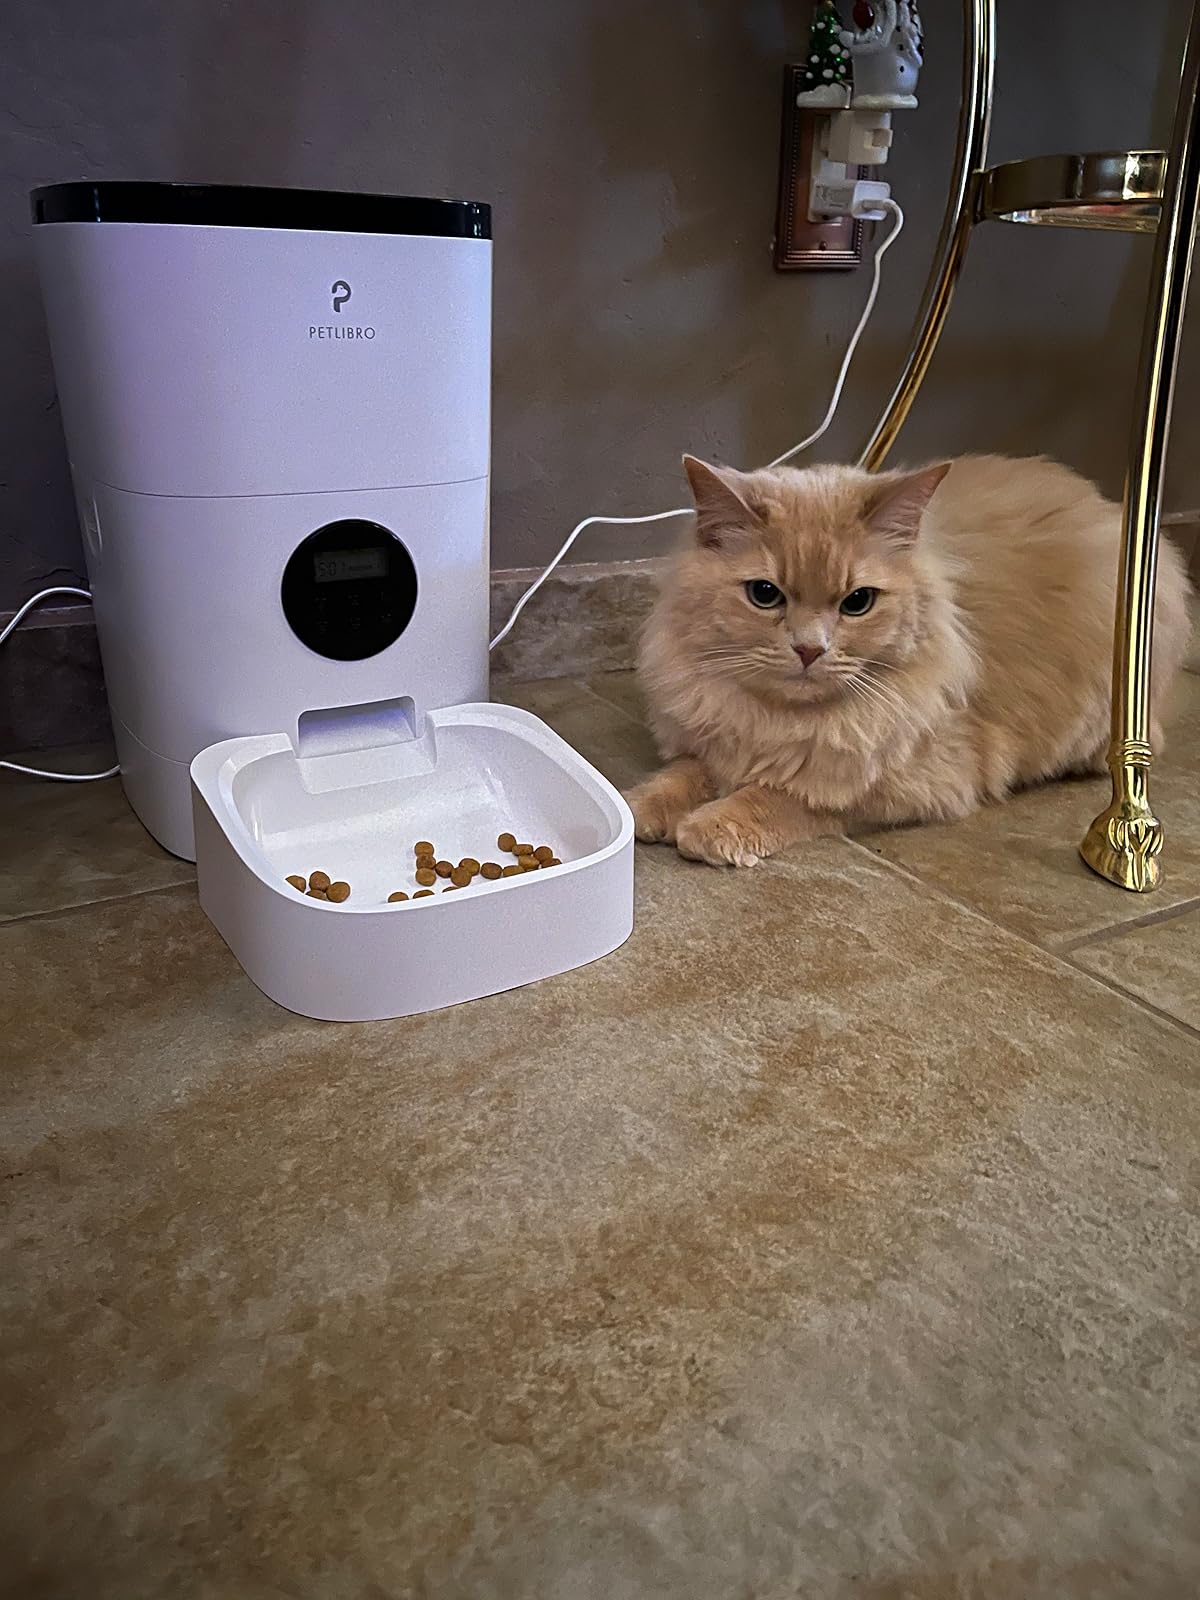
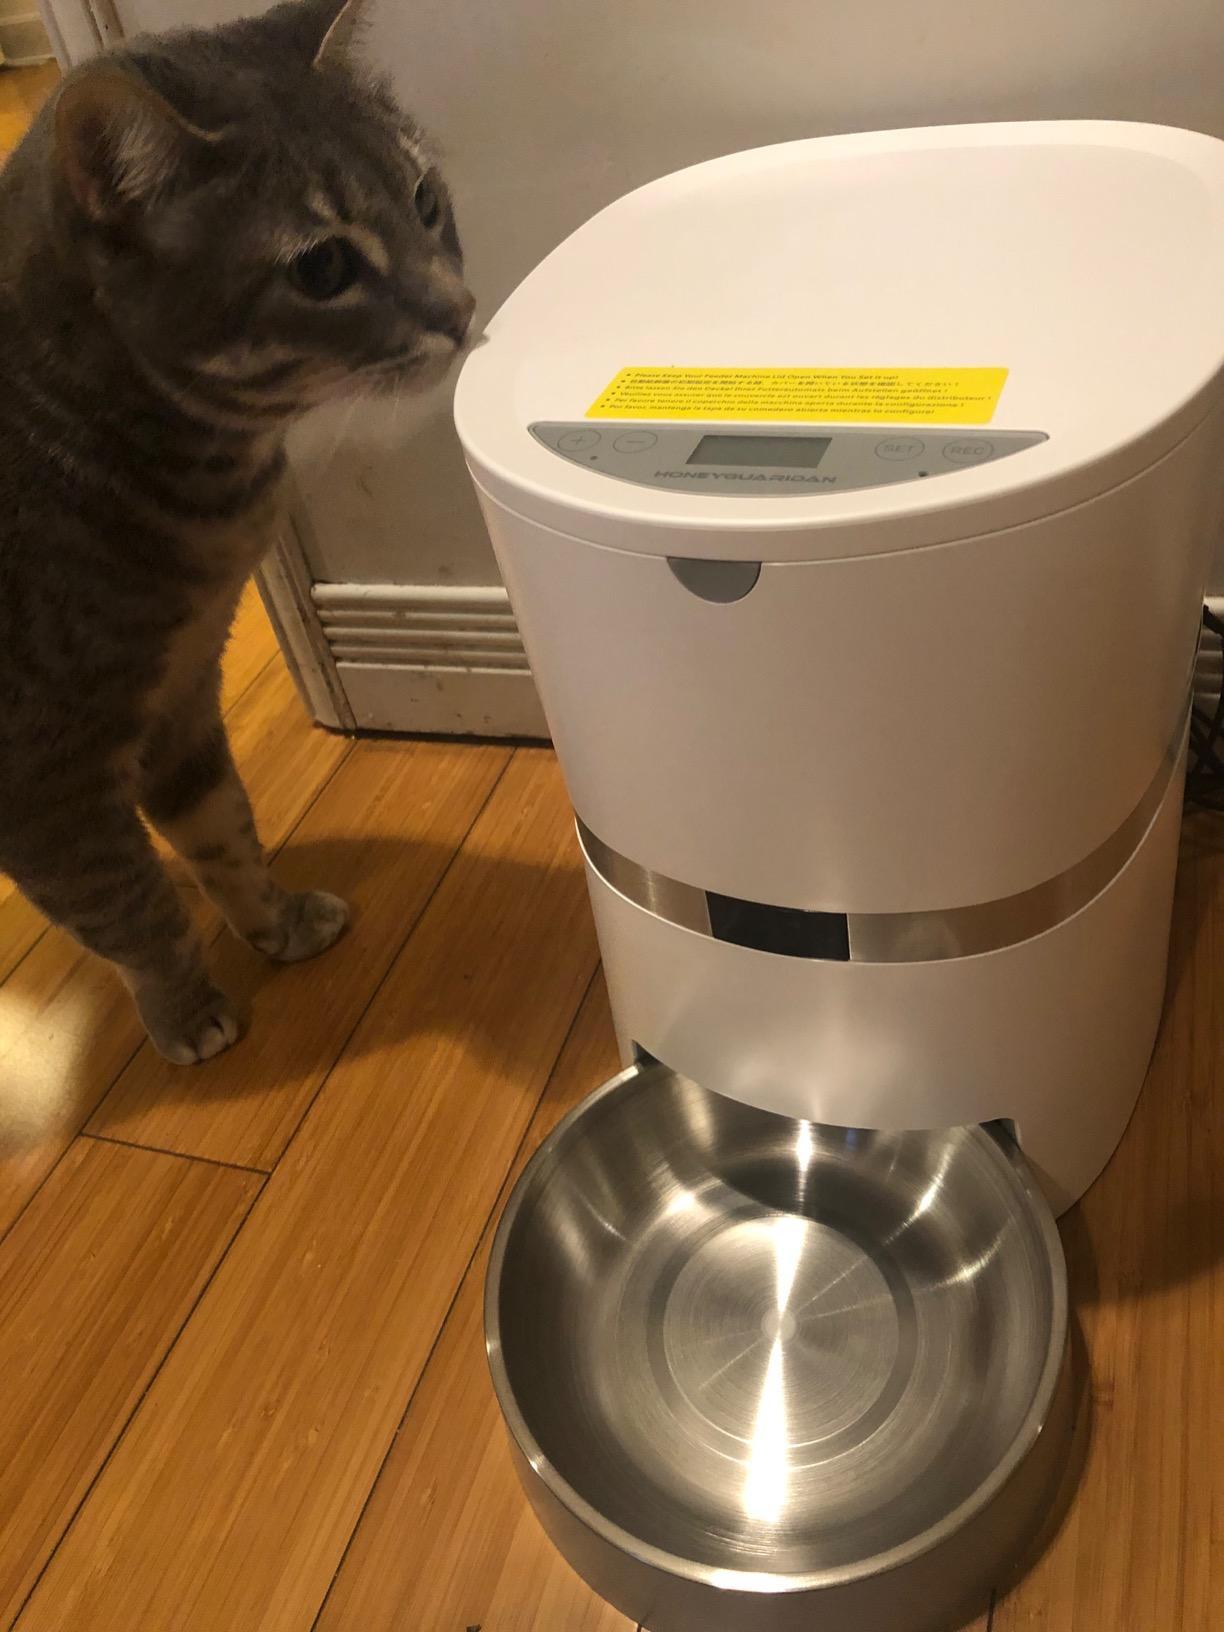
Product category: items_feeder
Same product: no